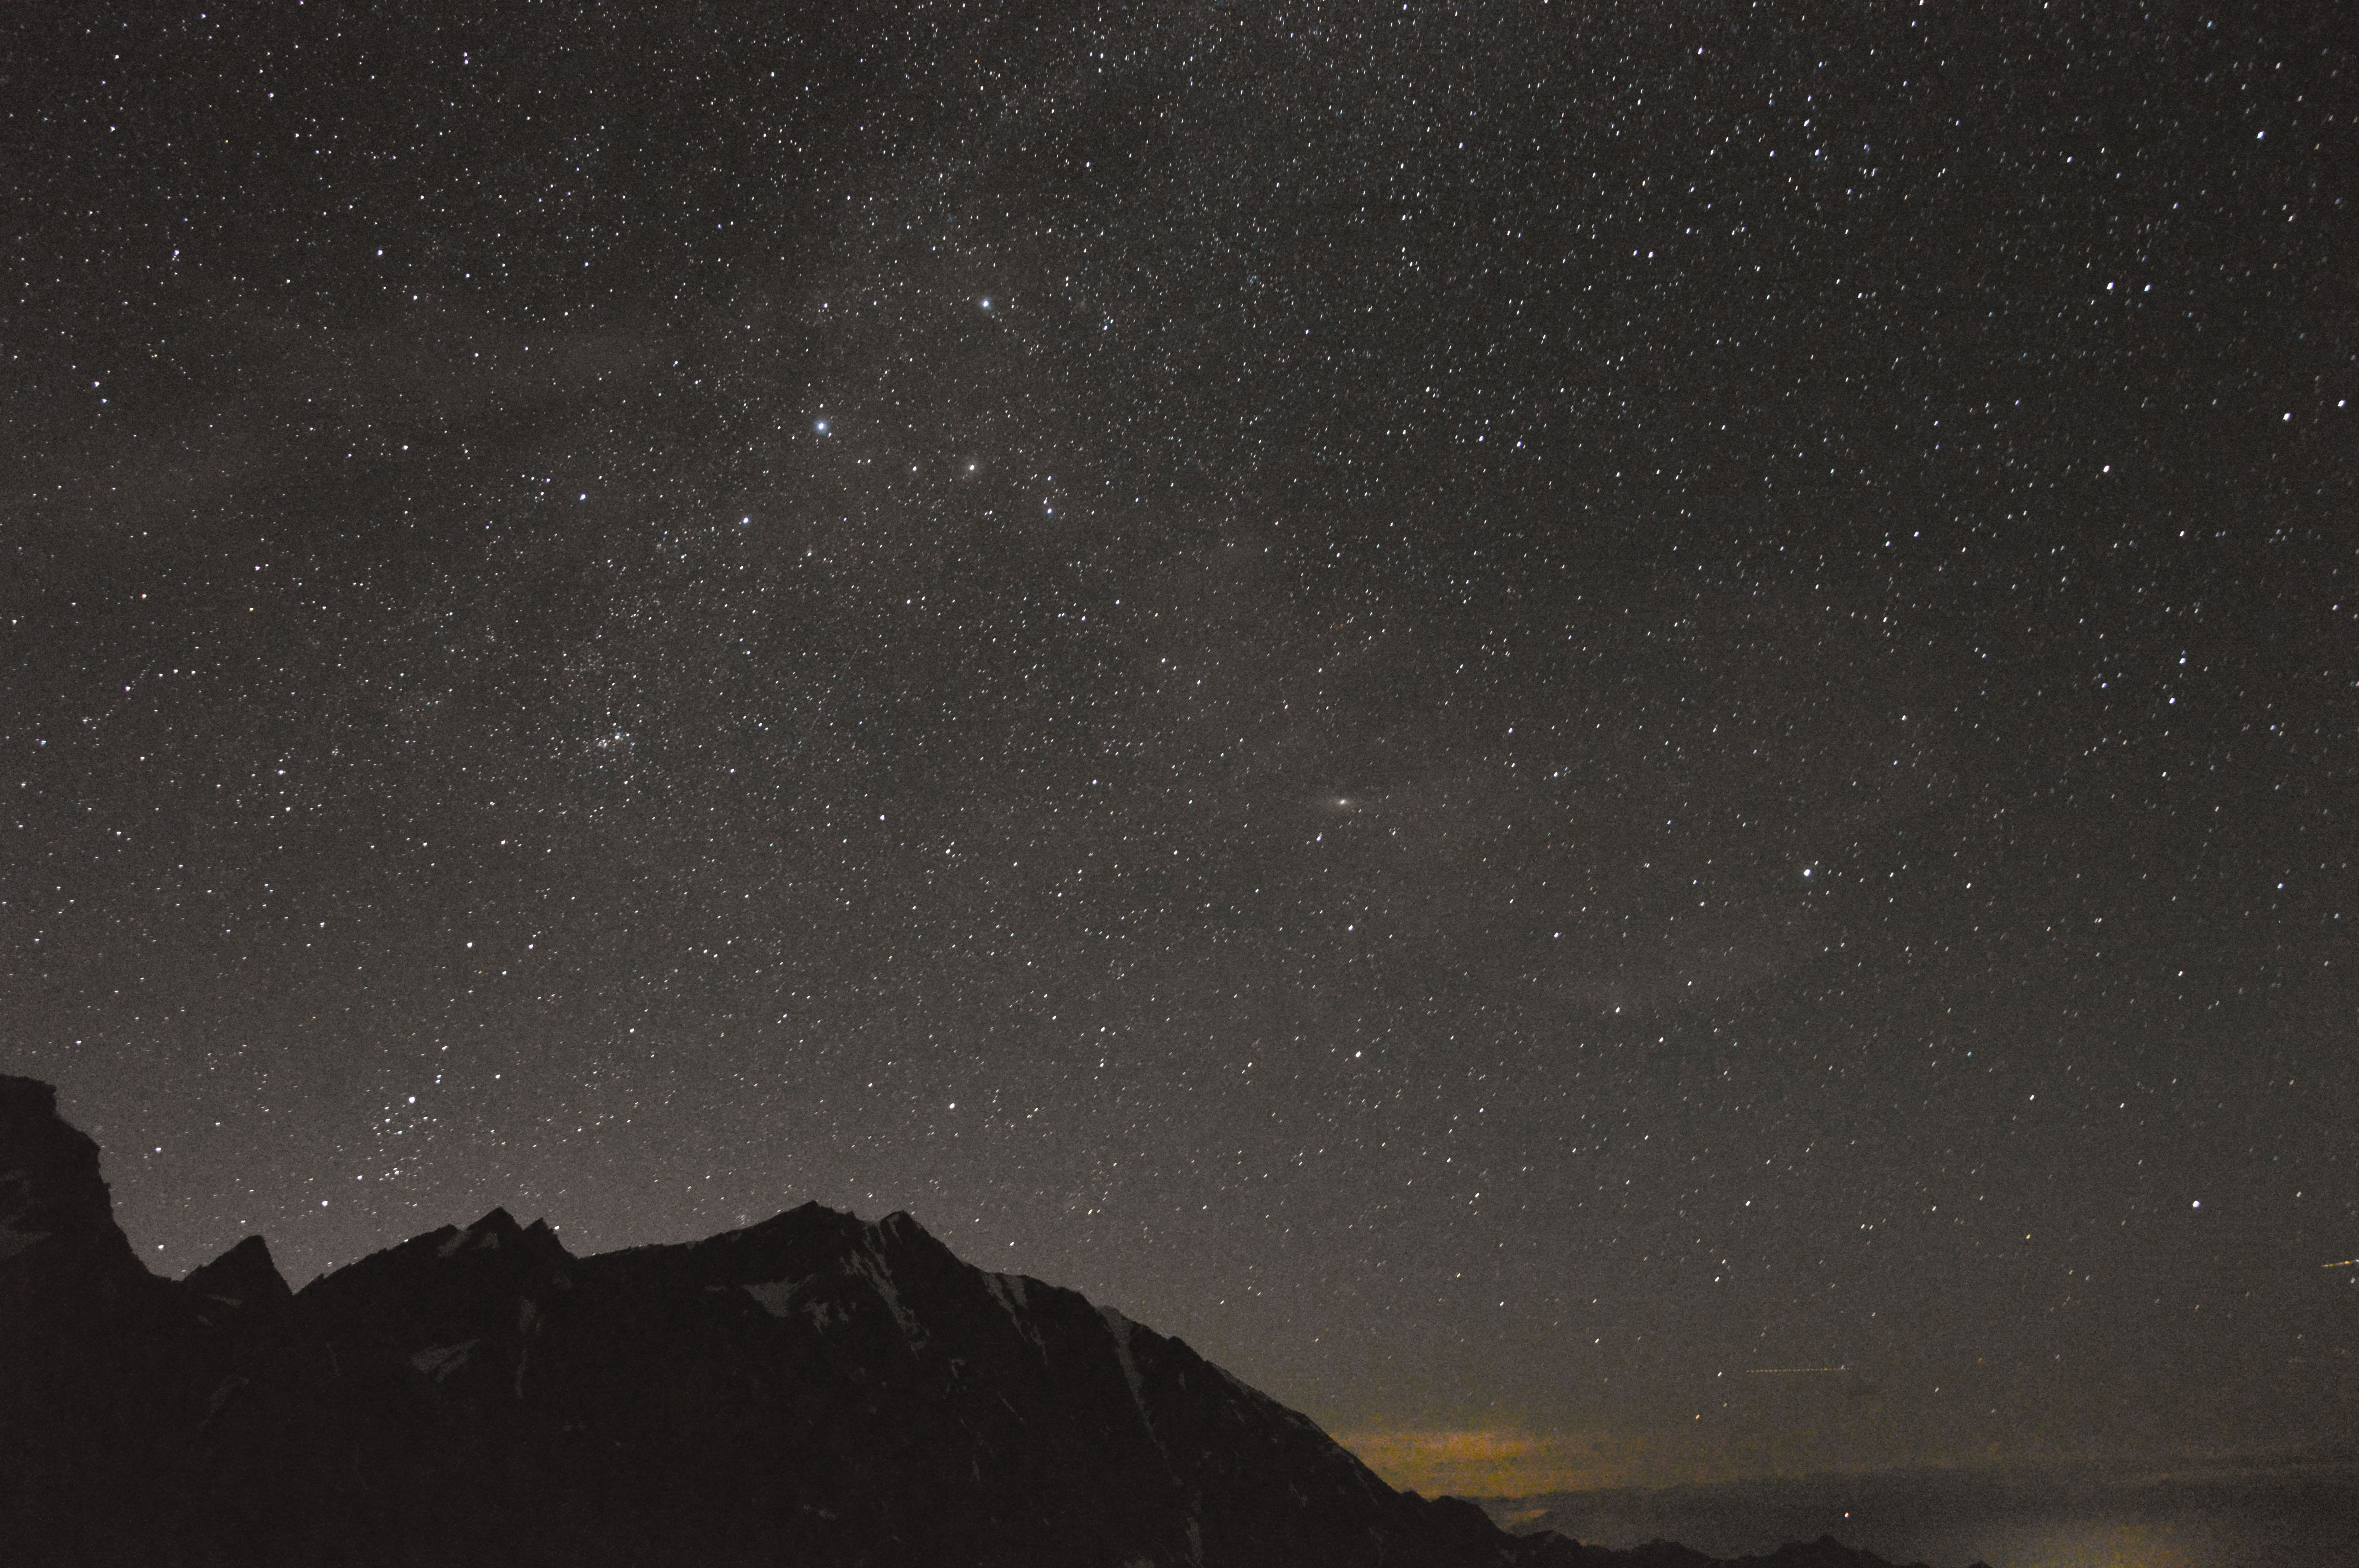
sky, night, star, milky way, atmosphere, darkness, galaxy, moonlight, outer space, astronomy, midnight, astronomical object, spiral galaxy